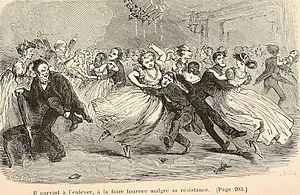
Jean qui grogne et Jean qui rit est un ouvrage de la comtesse de Ségur paru en 1865.